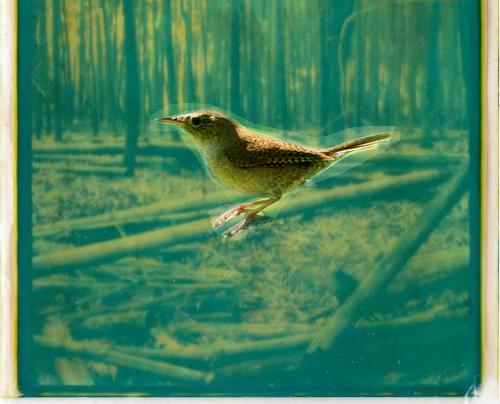
Bird species: House_Wren
Bird type: landbird
Background: land